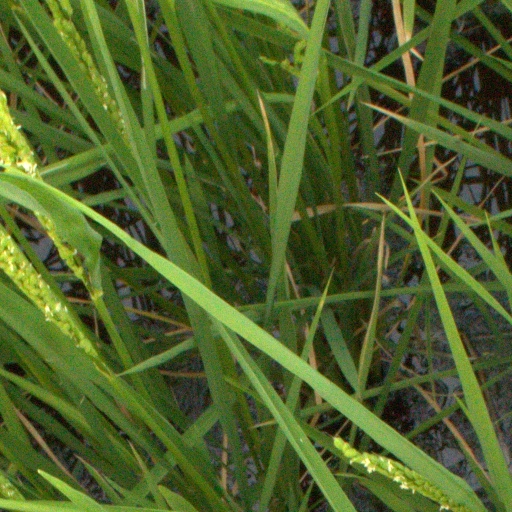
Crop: rice